Under Secretary of Agriculture for Marketing and Regulatory Programs

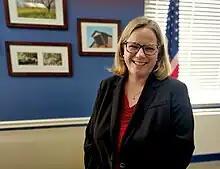
Former Under Secretary Jennifer Moffitt

The under secretary for marketing and regulatory programs is a high-ranking position within the United States Department of Agriculture that supervises policy development and day-to-day operations of the Animal and Plant Health Inspection Service, the Agricultural Marketing Service, and the Grain Inspection, Packers, and Stockyards Administration. The three agencies were appropriated over $800 million by Congress in fiscal year 2004.